Southern question

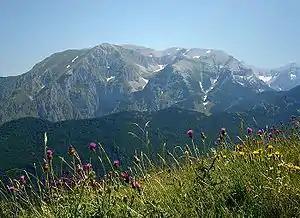
After the unification, the Maiella was the scene of fierce clashes between the Savoy troops and the Loyalists, who also built fortifications ("Blockhaus") on its peaks.

Silk production was an important source of exports and foreign exchange, and production was heavily concentrated in the northern regions.